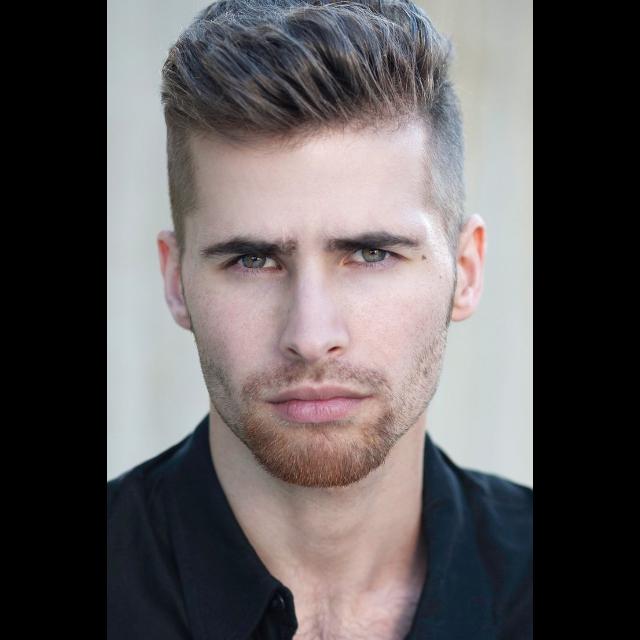
Portrait style: Real Portrait